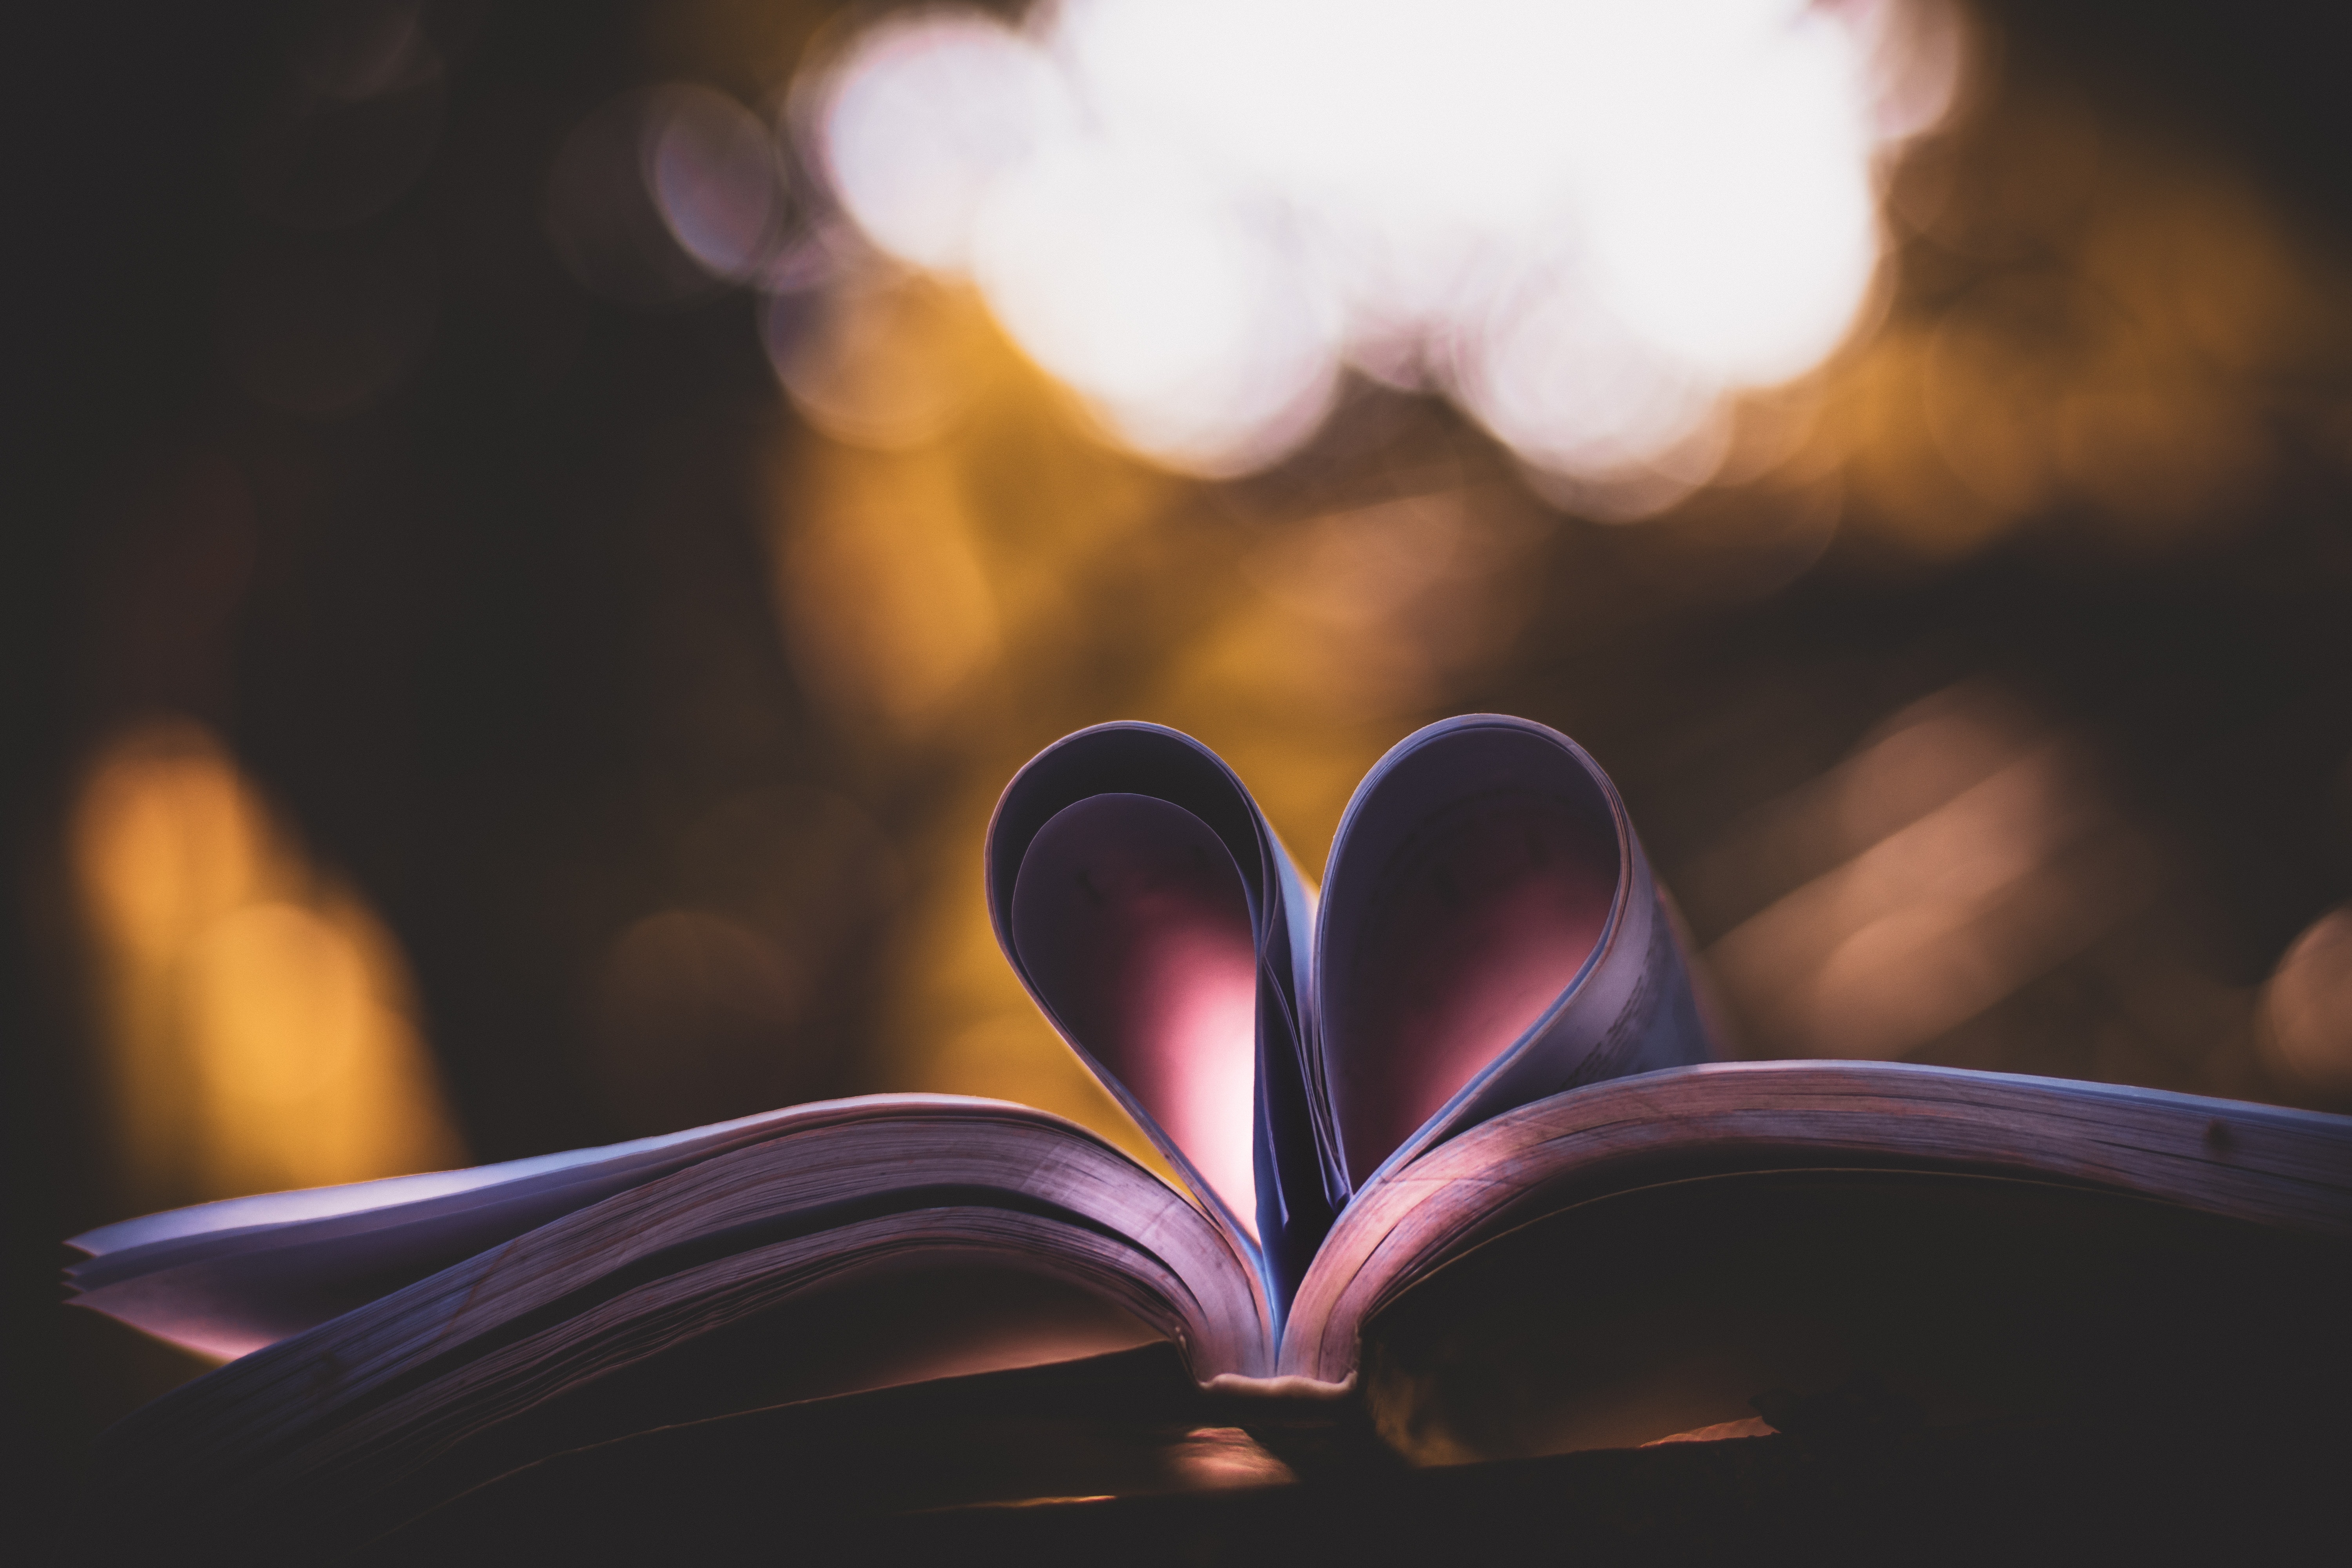
love, light, heart, pink, sky, purple, petal, reading, still life photography, flower, plant, darkness, stock photography, art, graphics, space, macro photography, still life